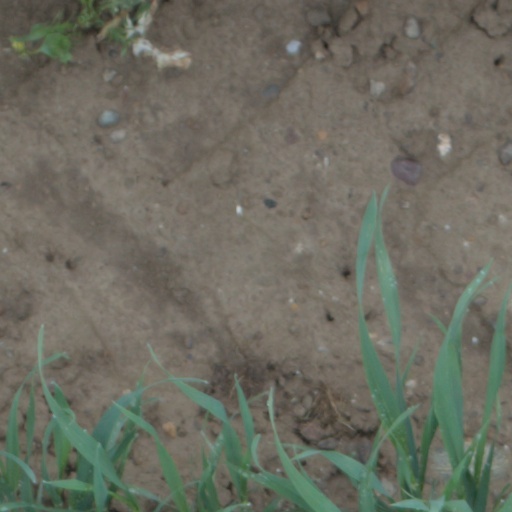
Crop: wheat